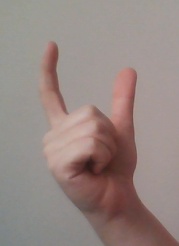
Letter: nun